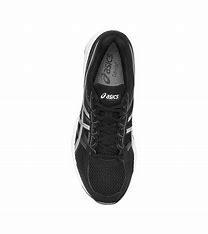
Brand: Asics
Model: Gel Contend 4